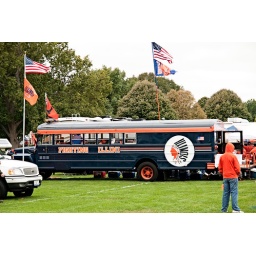
Never have you seen more orange and blue in your life than at an Illini tailgate.